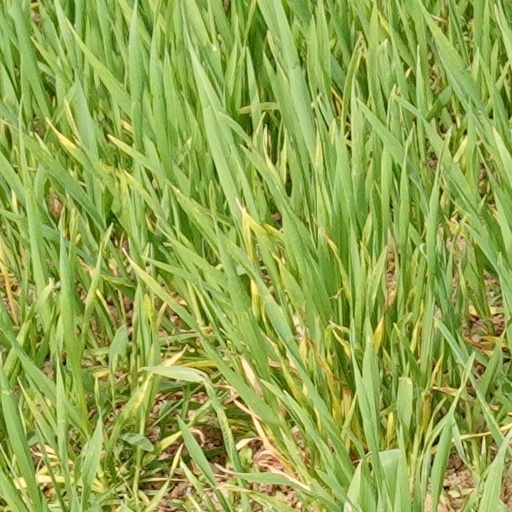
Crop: wheat